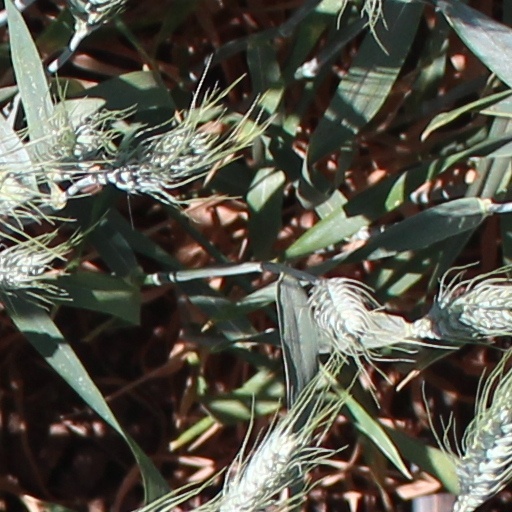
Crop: wheat